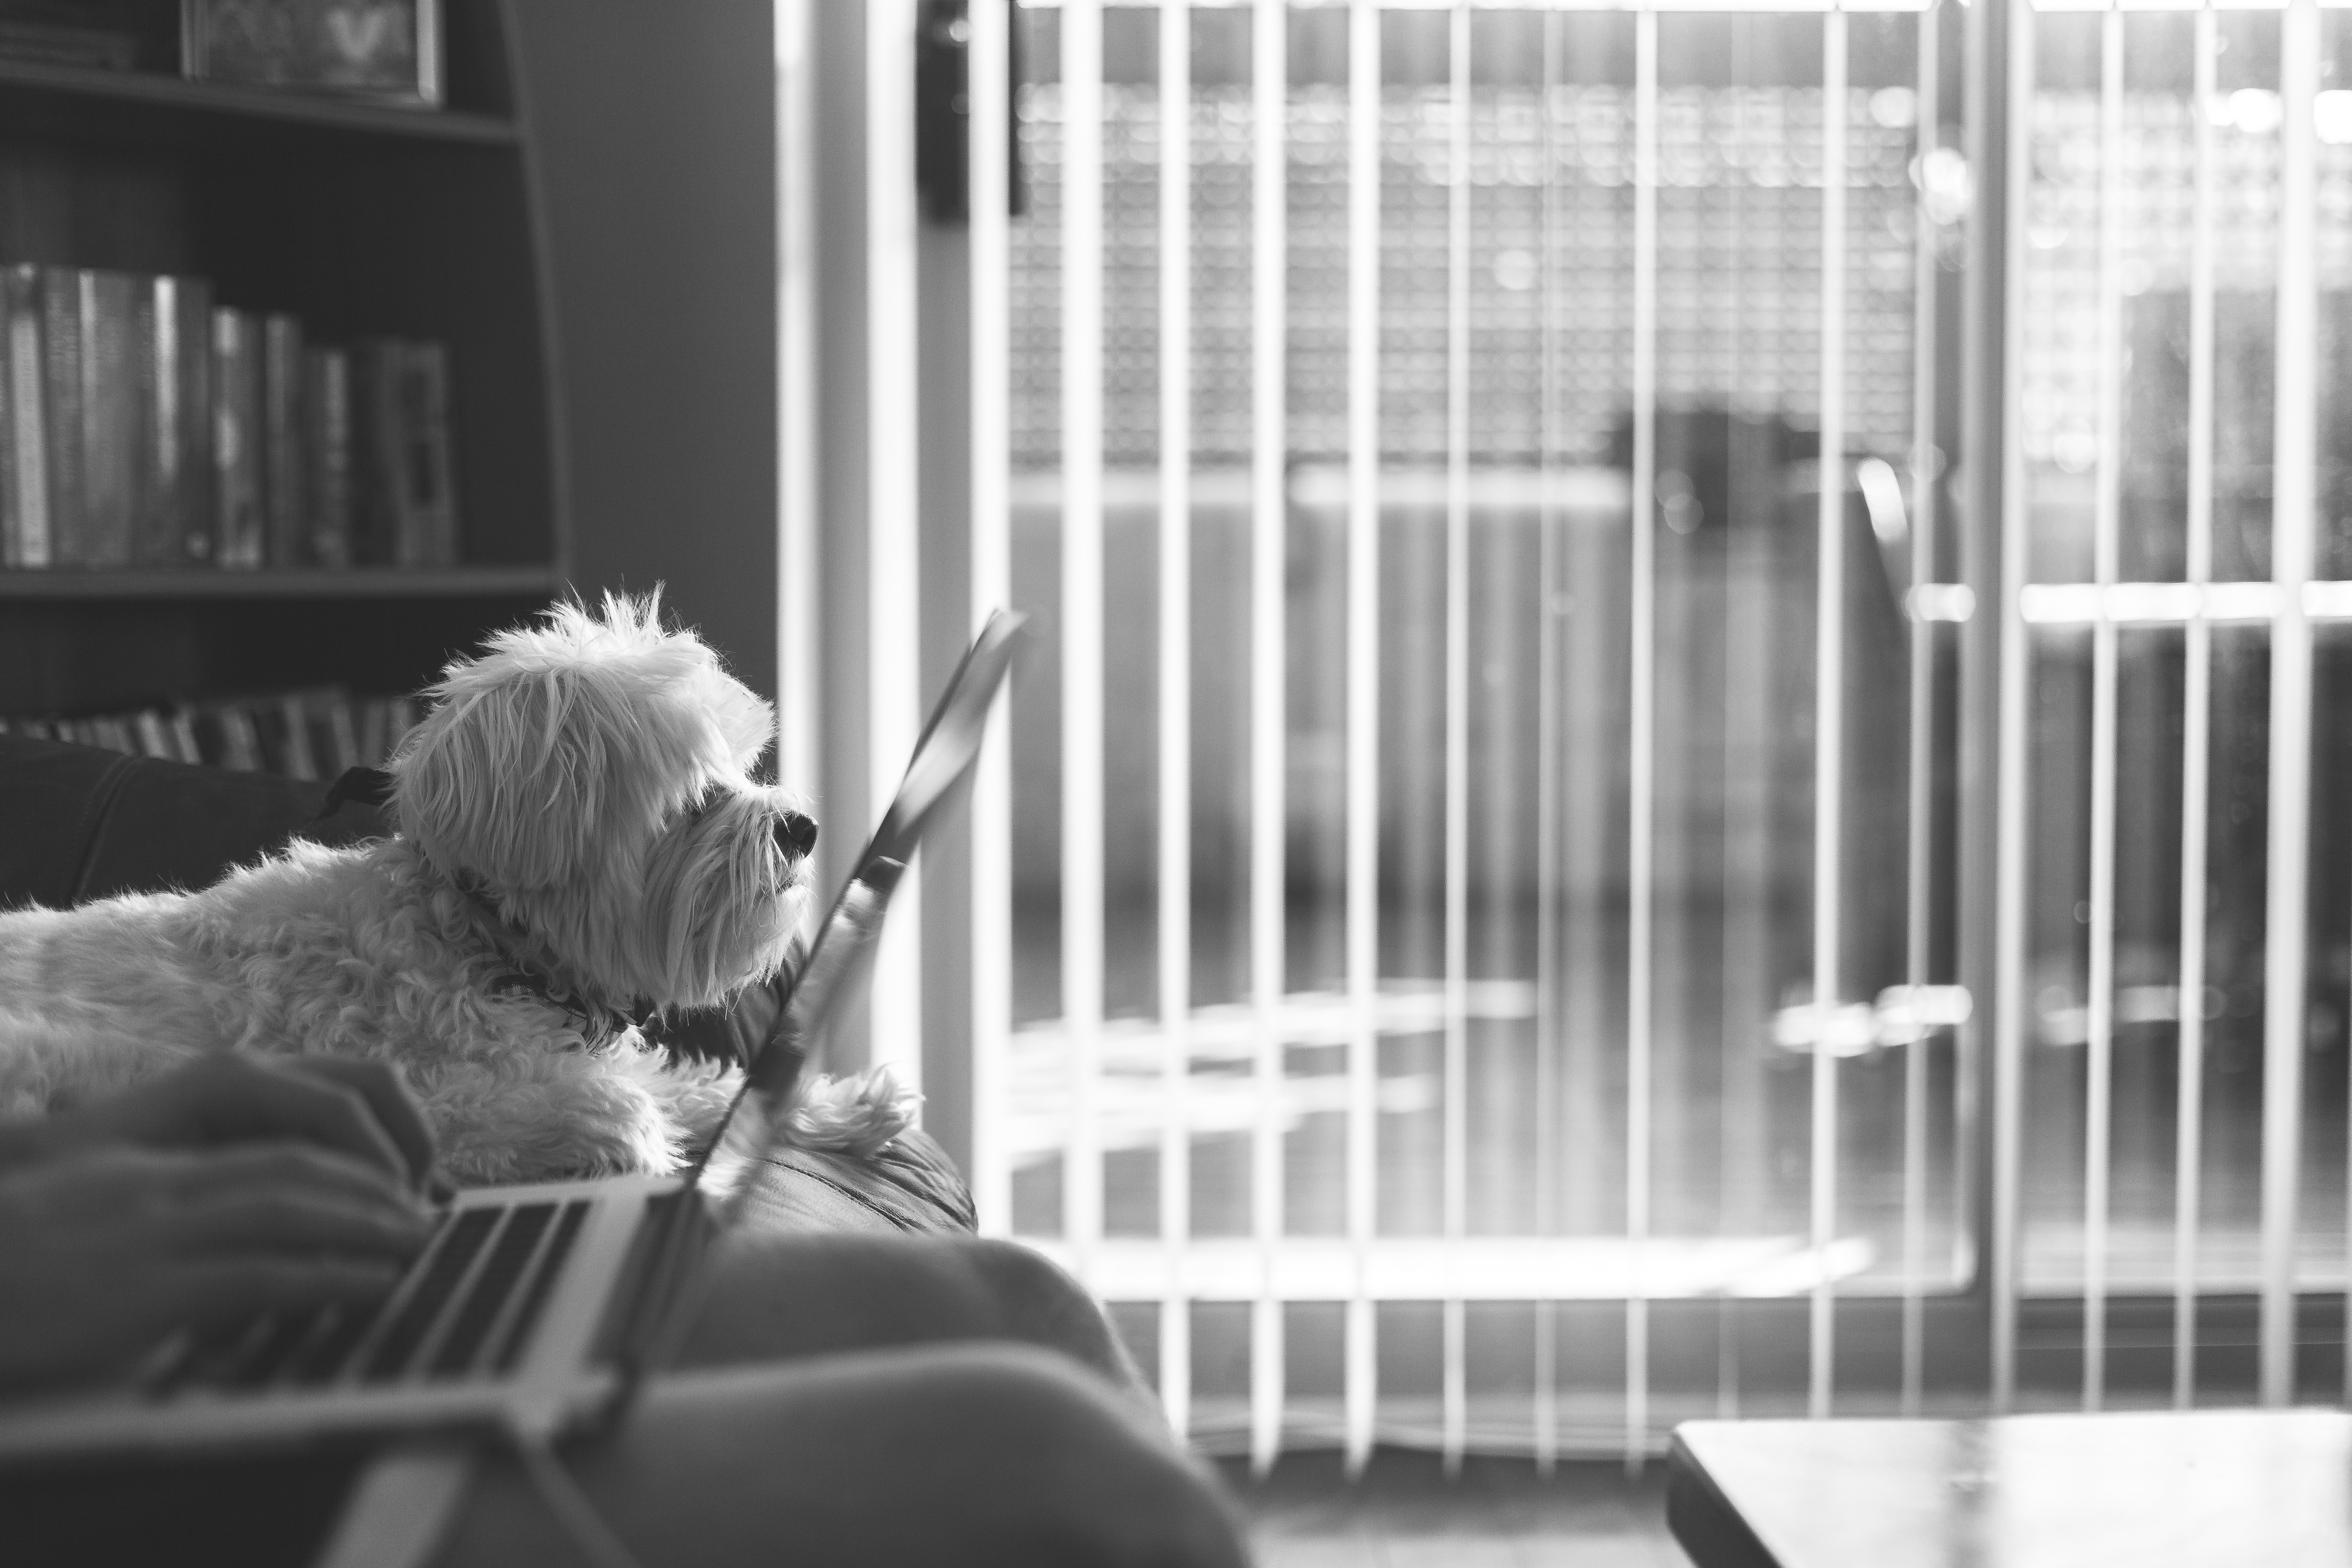
laptop, working, black and white, dog, animal, pet, monochrome, animal shelter, monochrome photography, human positions